Scarperia

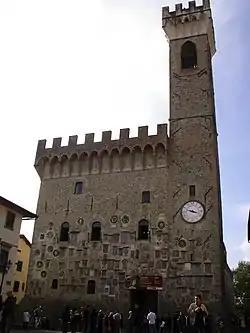
Palazzo dei Vicari in Scarperia

Scarperia is renowned for the production of "ferri taglienti" (literally "cutting tools": knives, blades, razors, scissors), which is the main and most specialised craftsmanship in the area.Every year, the village celebrates the anniversary of its founding, during the event called Diotto.The Mugello Circuit, home to Grand Prix motorcycle racing, is located in the near surroundings of the village.